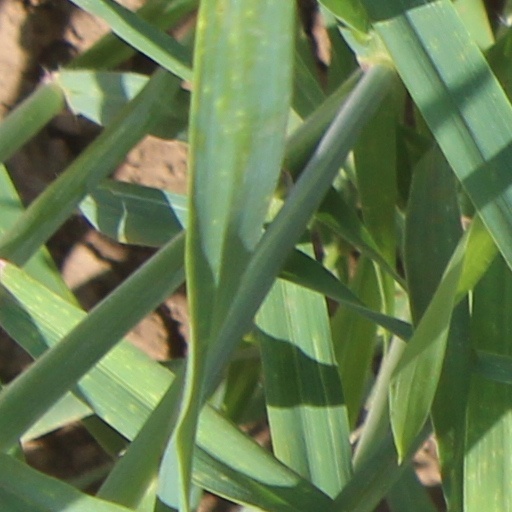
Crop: wheat